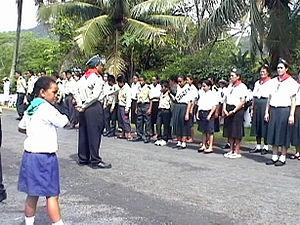
Revue des troupes pour la journée de l'ANZAC
La Journée commémorative de l'ANZAC ou ANZAC Day est célébrée le 25 avril de chaque année en Australie, Nouvelle-Zélande, en France, aux Samoa, aux Tonga, aux îles Cook et à Niue. Il commémore la sanglante bataille de Gallipoli entre les Australiens et Néo-Zélandais de l'ANZAC contre l'armée ottomane en 1915, et la bataille de Villers-Bretonneux où les forces du Commonwealth stoppèrent l'avancée allemande en 1918 pendant la Première Guerre mondiale et l'engagement des troupes australiennes et néo-zélandaises en France et en Belgique.